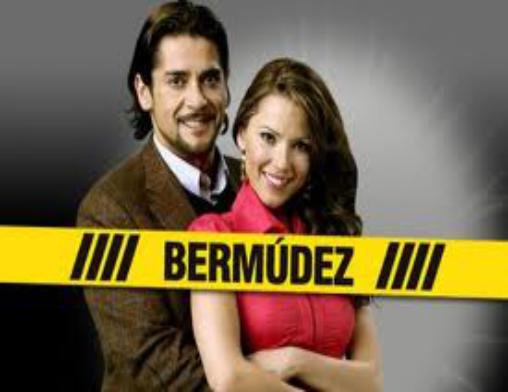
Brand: bermudez
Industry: Others